Iowa

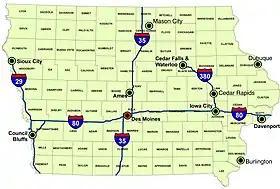
Iowa's major interstates, larger cities, and counties

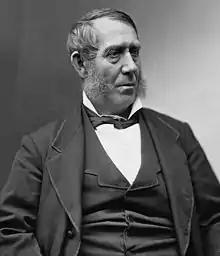
Samuel J. Kirkwood, founder of the Iowa Republican Party, abolitionist, and Iowa's Civil War Governor

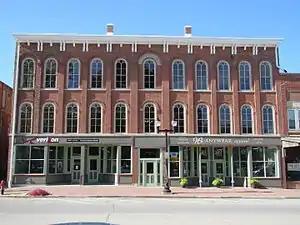
The Union Block building in Mount Pleasant, scene of early civil rights and women's rights activities

Industrial-scale, commodity agriculture predominates in much of the state. Iowa's main conventional agricultural commodities are hogs, with about 22.6 million hogs in 8,000 facilities large enough to require manure management plans in March 2018, outnumbering Iowans by more than 7 to 1, corn, soybeans, oats, cattle, eggs, and dairy products. Iowa is the nation's largest producer of ethanol and corn and some years is the largest grower of soybeans. In 2008, the 92,600 farms in Iowa produced 19% of the nation's corn, 17% of the soybeans, 30% of the hogs, and 14% of the eggs.